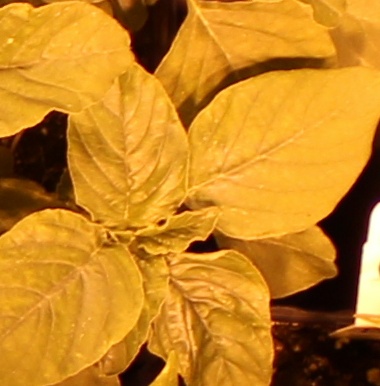
Label: Redroot Pigweed